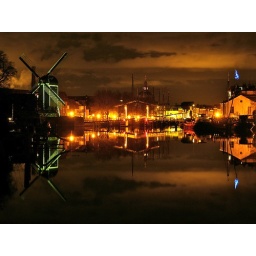
Looking towards the old city, from a spot near the railroad bridge over the Rhine.